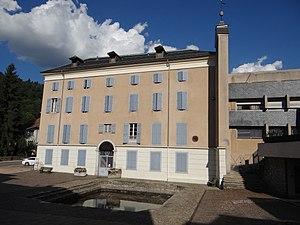
Ax-les-Thermes - Le bassin des Ladres devant l'hôpital Saint-Louis
Ax-les-Thermes est une commune française, située dans le département de l'Ariège en région Occitanie.
Cet article recense les monuments historiques de l'Ariège, en France.
Le bassin des Ladres est aujourd'hui un pédiluve d'eau chaude thermale localisé à Ax-les-Thermes dans le département de l'Ariège, et répertorié par la Région Occitanie pour son intérêt culturel, historique ou scientifique. Il est inscrit au titre des monuments historiques depuis 1979.